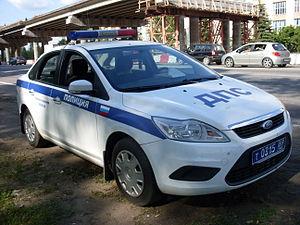
Police est le nom des services de police fédéraux en Russie. Elle est rattachée au Ministère de l'Intérieur. Elle a été créée en 2011, en remplacement de la Militsia, l'ancien service de police. La Politsiya exerce ses activités conformément à la loi «Sur la police», tel qu'approuvée par l'Assemblée Fédérale et par la suite signée dans la loi le 7 février 2011 par le Président de la Fédération de Russie, Dmitri Medvedev.